Chequers plan

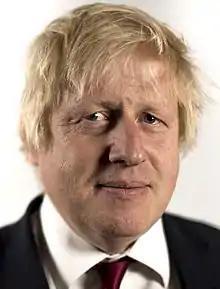
Boris Johnson, who served as Foreign Secretary from 2016 to 2018, resigned over the Chequers agreement

The Chequers plan, officially known as The future relationship between the United Kingdom and the European Union (Cm 9593), was a UK Government white paper concerning Brexit, published on 12July 2018 by the prime minister, Theresa May. The paper was based on a three-page cabinet agreement from 6July 2018 and laid out the type of future relationship between the UK and the European Union (EU) that the UK sought to achieve in the Brexit negotiations. At the time it was anticipated that the United Kingdom would leave the European Union on 29 March 2019.